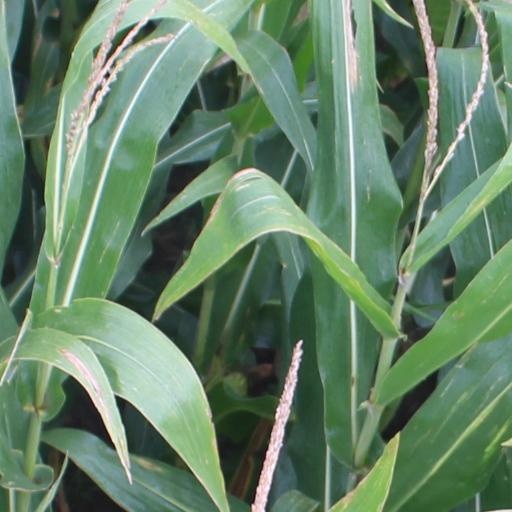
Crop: maize; corn